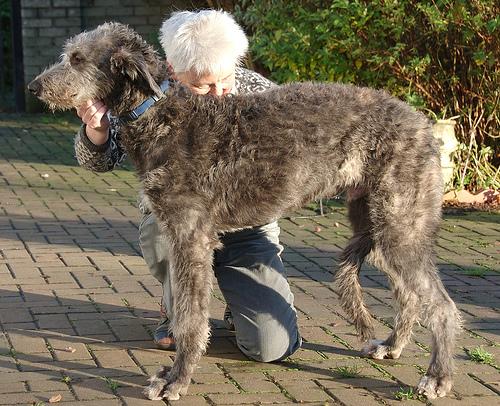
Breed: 224-n000056-Scottish_deerhound